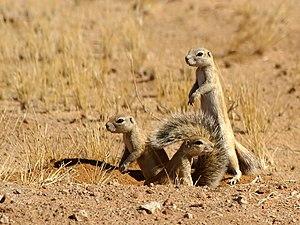
Des ecureuils de terre, près de Solitaire, en Namibie
Xerus inauris, ou Écureuil de terre du Cap, est un rongeur du genre Xerus. C'est une espèce du sud de l'Afrique et proche des Écureuils.